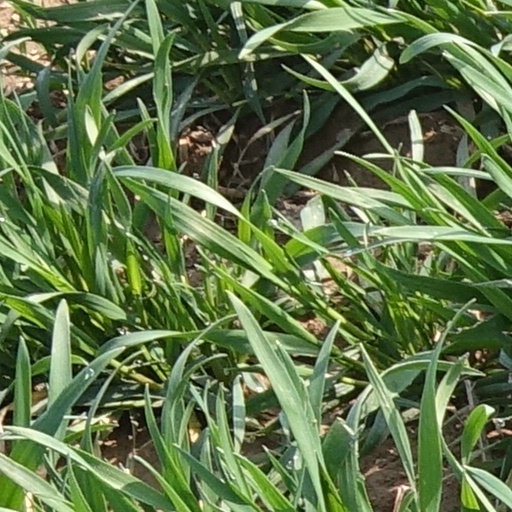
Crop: wheat